Vamdrup Municipality

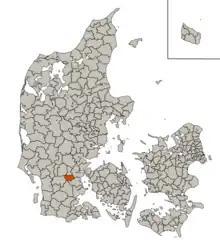
Vamdrup Municipality's location in Denmark, 1970–2006.

Vamdrup municipality was a Danish municipality (Danish, "kommune") in the former Vejle County on the Jutland peninsula which existed from 1970 until 1 January 2007.